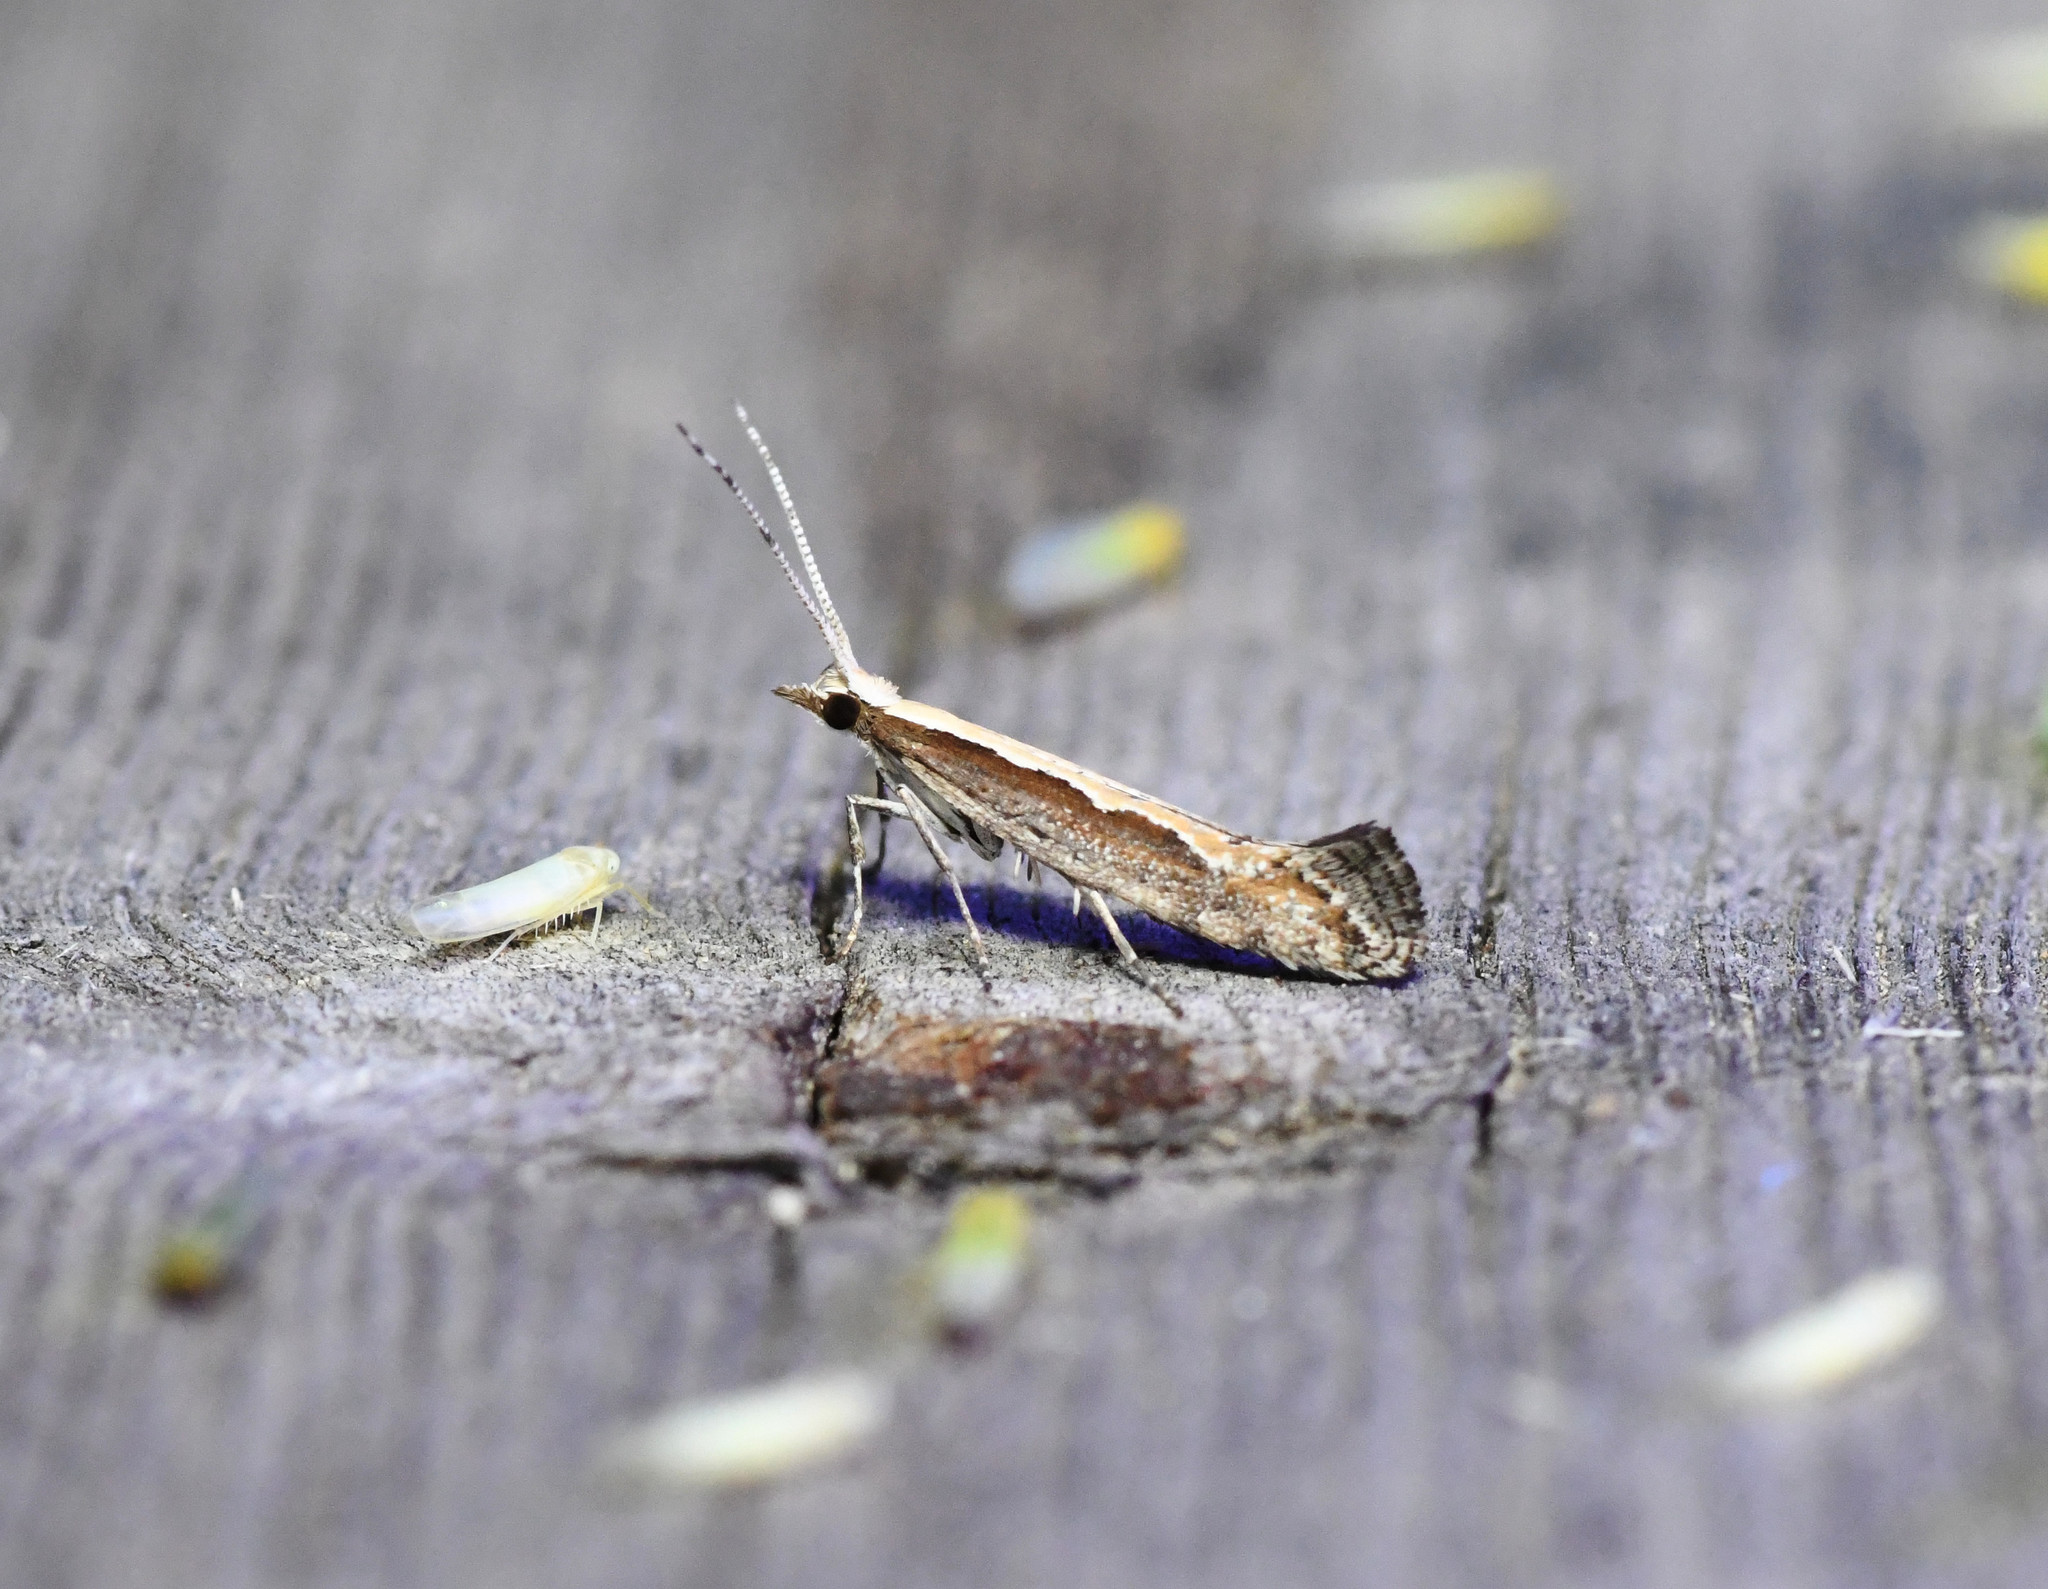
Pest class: diamondback_moth